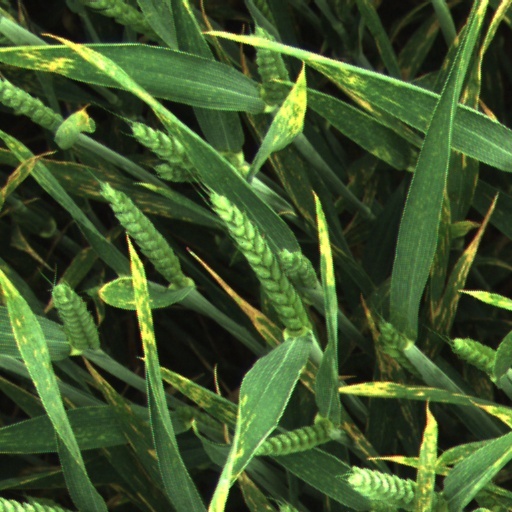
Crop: wheat